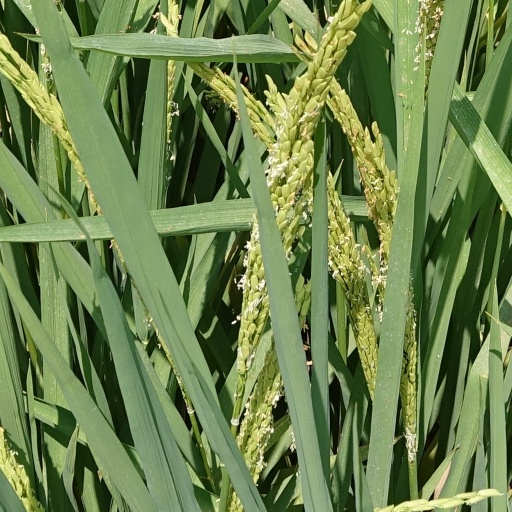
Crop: rice